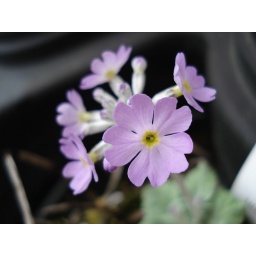
We found this tiny primula growing in our water feature...the flower is about 7mm across!